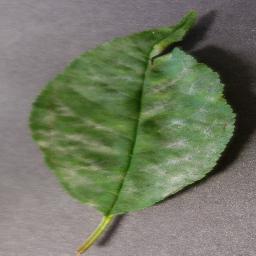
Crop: cherry
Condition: (including_sour)_powdery_mildew